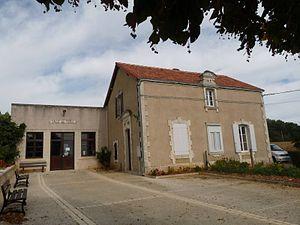
mairie de St-Georges, Charente, France
Saint-Georges est une commune du Sud-Ouest de la France, située dans le département de la Charente.